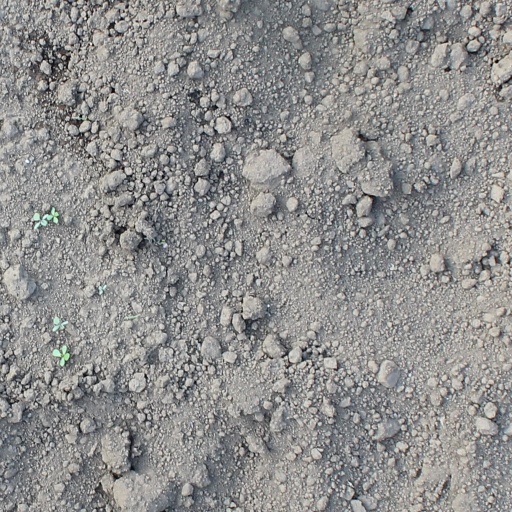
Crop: soybean